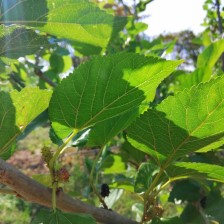
Variety: Buriram60